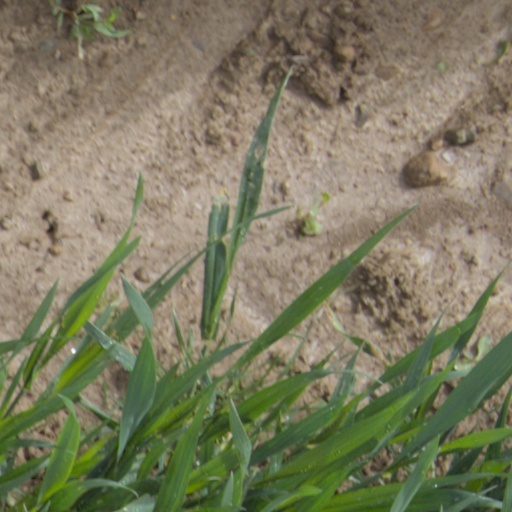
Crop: wheat